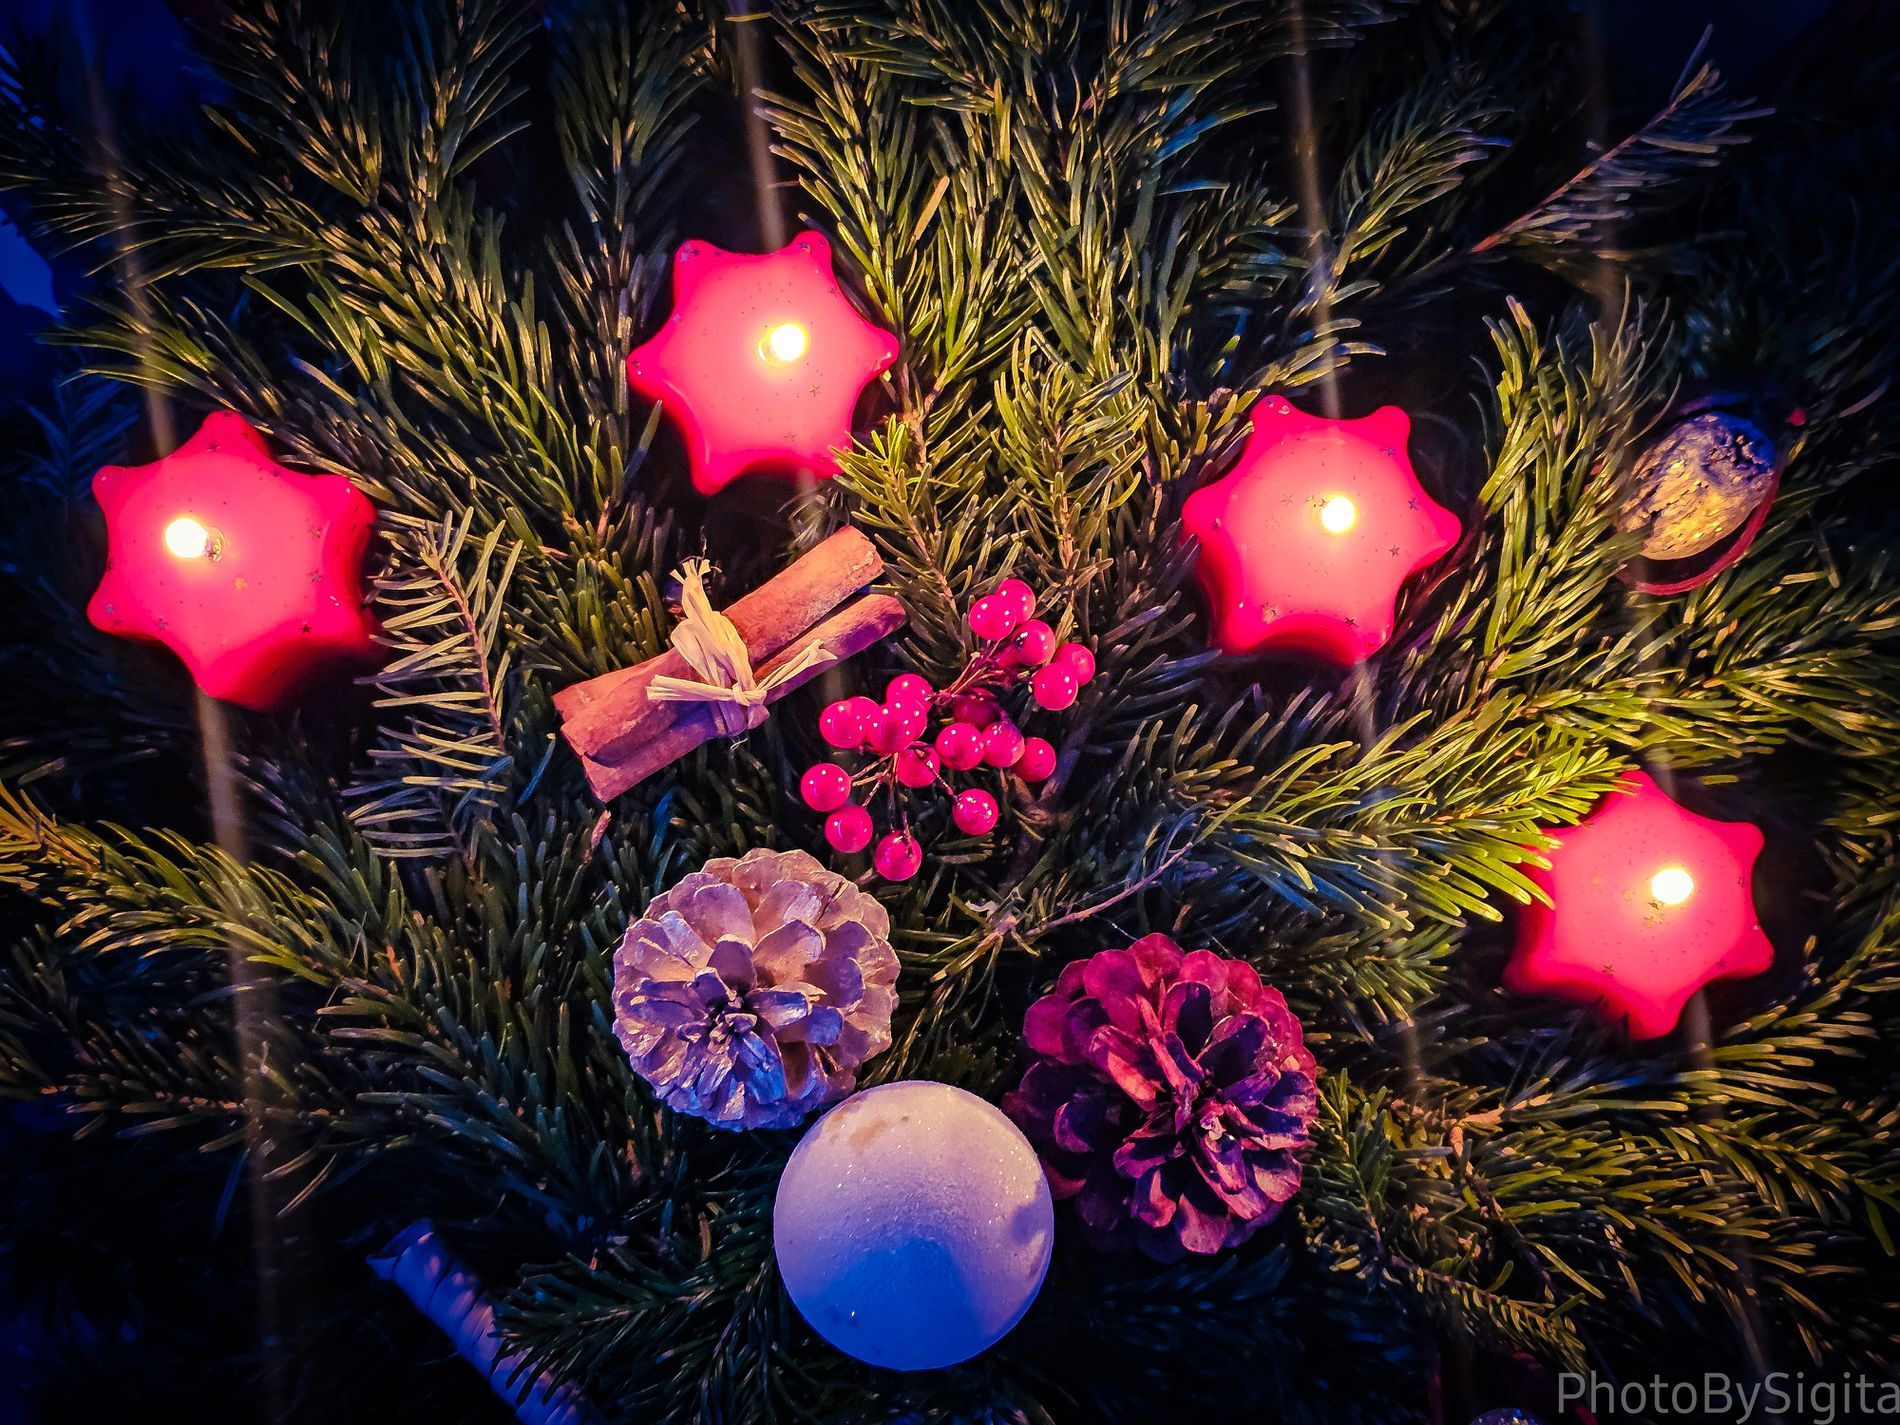
A festive Christmas centerpiece arrangement, featuring lighting candles, tree branches, and berries, is beautifully captured in a photograph.
Christmas tree centerpiece with candles and berries arranged among the tree branches. The candles are star-shaped, and are various shades of pink, with light visible. Small clusters of red berries are interspersed between the tree branches and the other decorations.
The branches occupy most of the image, creating a natural frame around the objects. The arrangement displays a sense of organization. Its taken with close shot angle. The lighting seems soft and focused. The key subjects are the various decorations themselves. The artistic medium is photography. The lighting technique creates a soft, warm glow on the photo. The lighting suggests an indoor environment, with the soft glow highlighting the warmth and beauty of the decorations.quite atmoshpere and a cozy mood
Labels: Lighting, Plant, Tree, Accessories, Christmas, Christmas Decorations, Festival, Christmas Tree, Ornament, Sphere, Flower, Watermark
Camera: samsung Galaxy S23 Ultra
Aperture: F1.7
Exposure: 1/25 sec
ISO: 800
Focal length: 6.3 mm